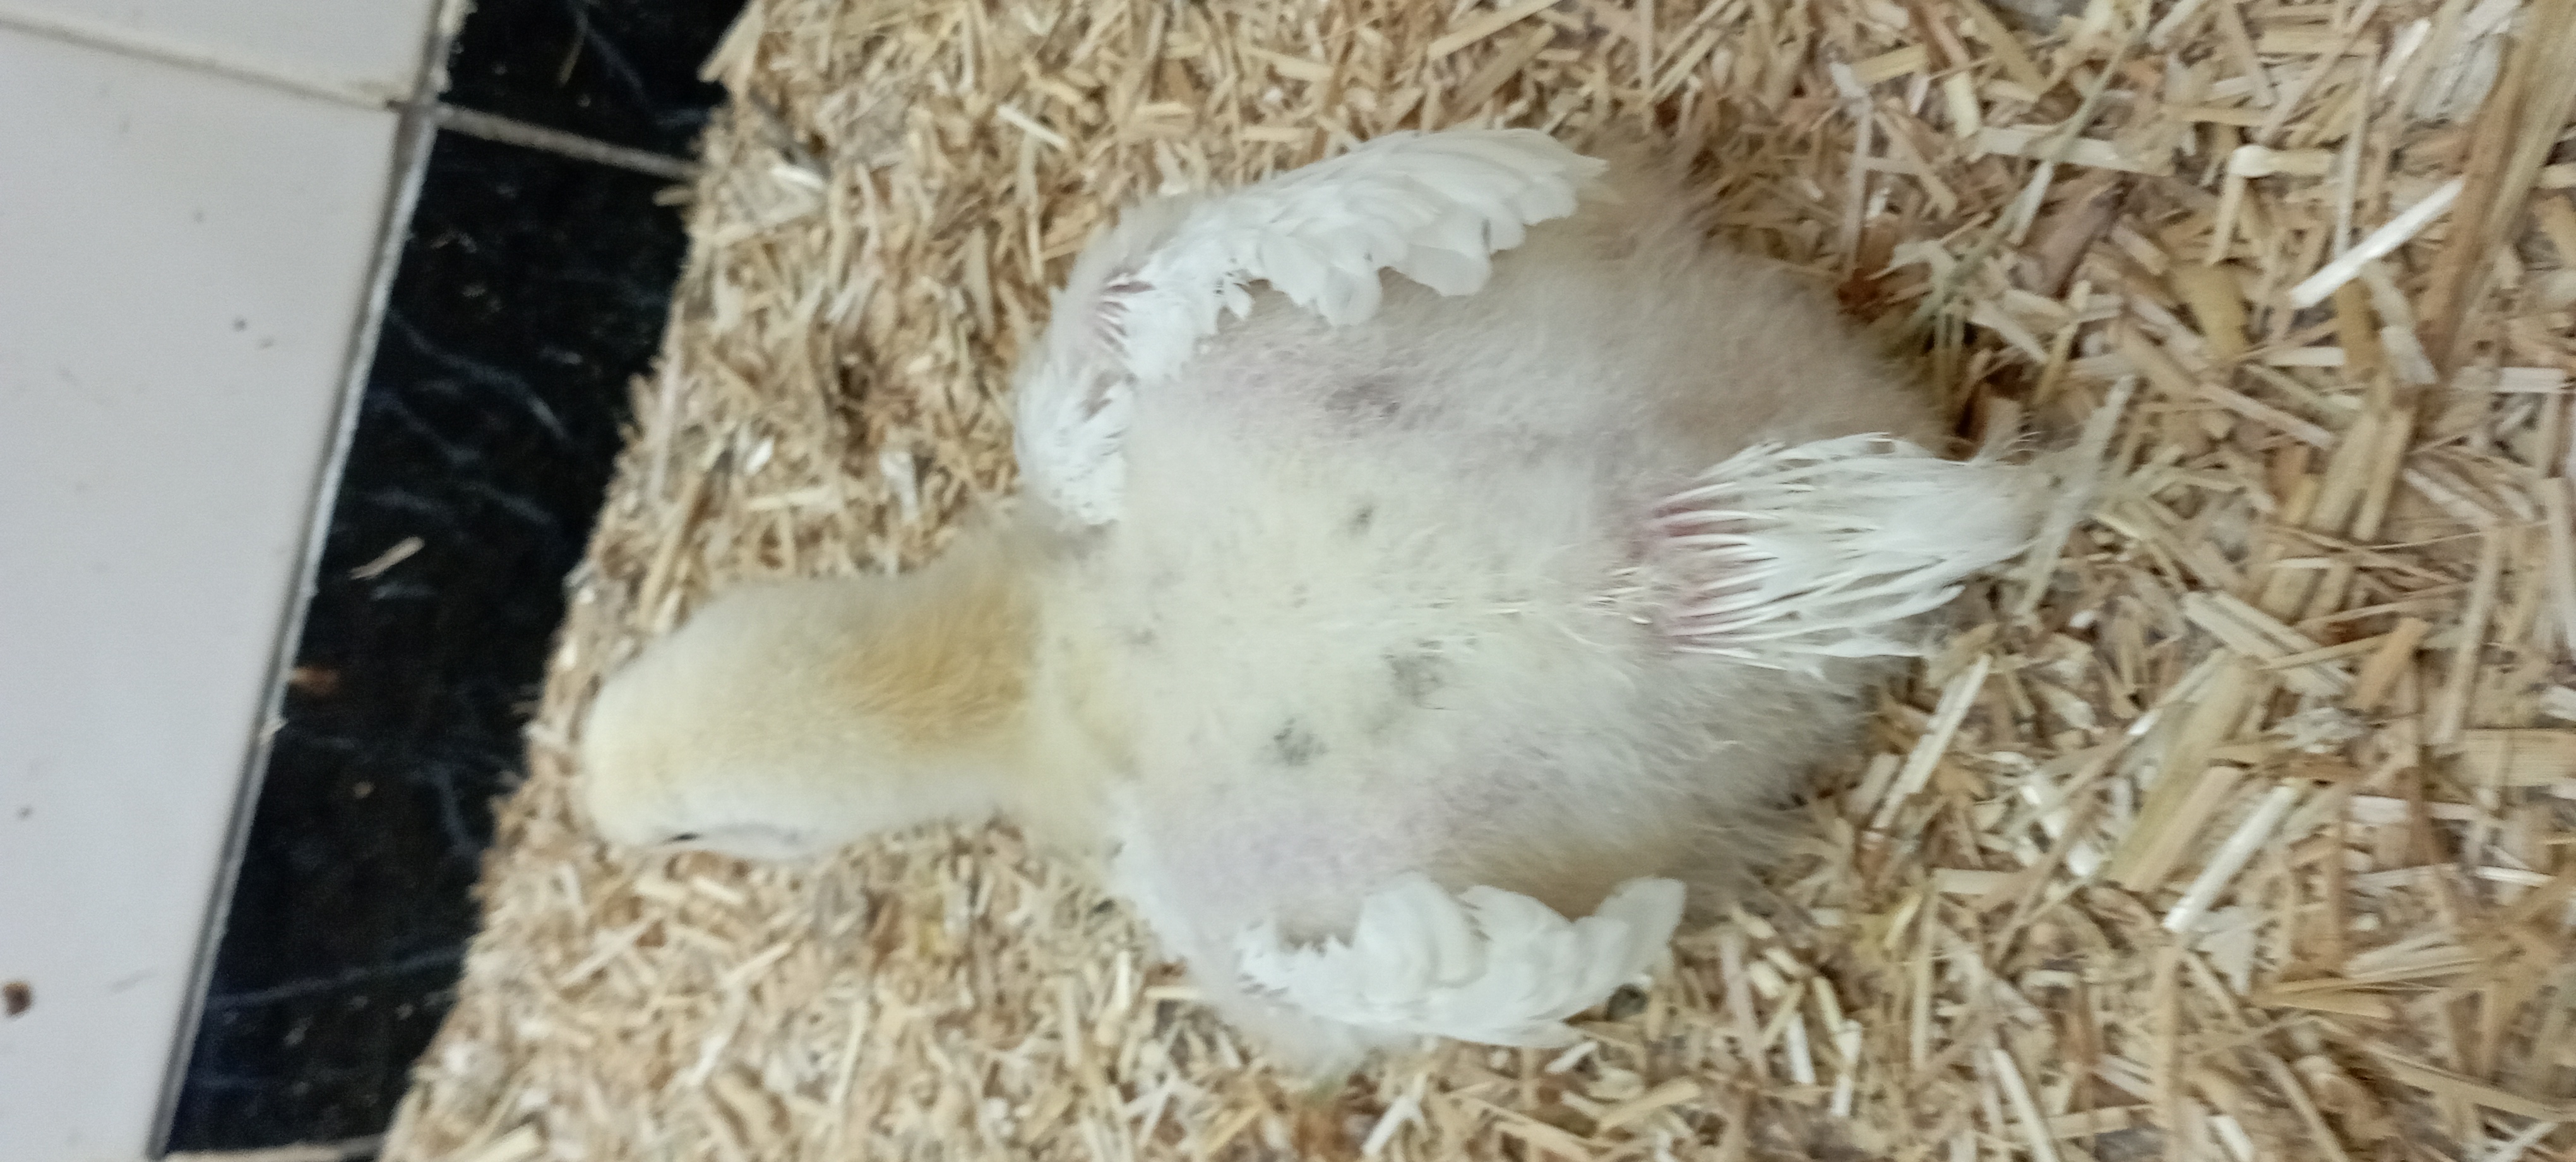
Weight: 494 g